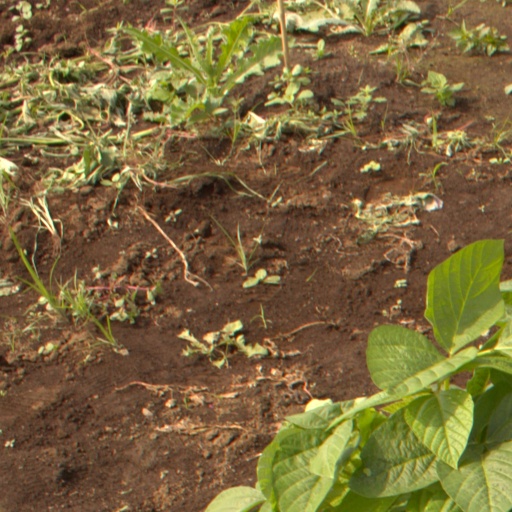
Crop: soybean